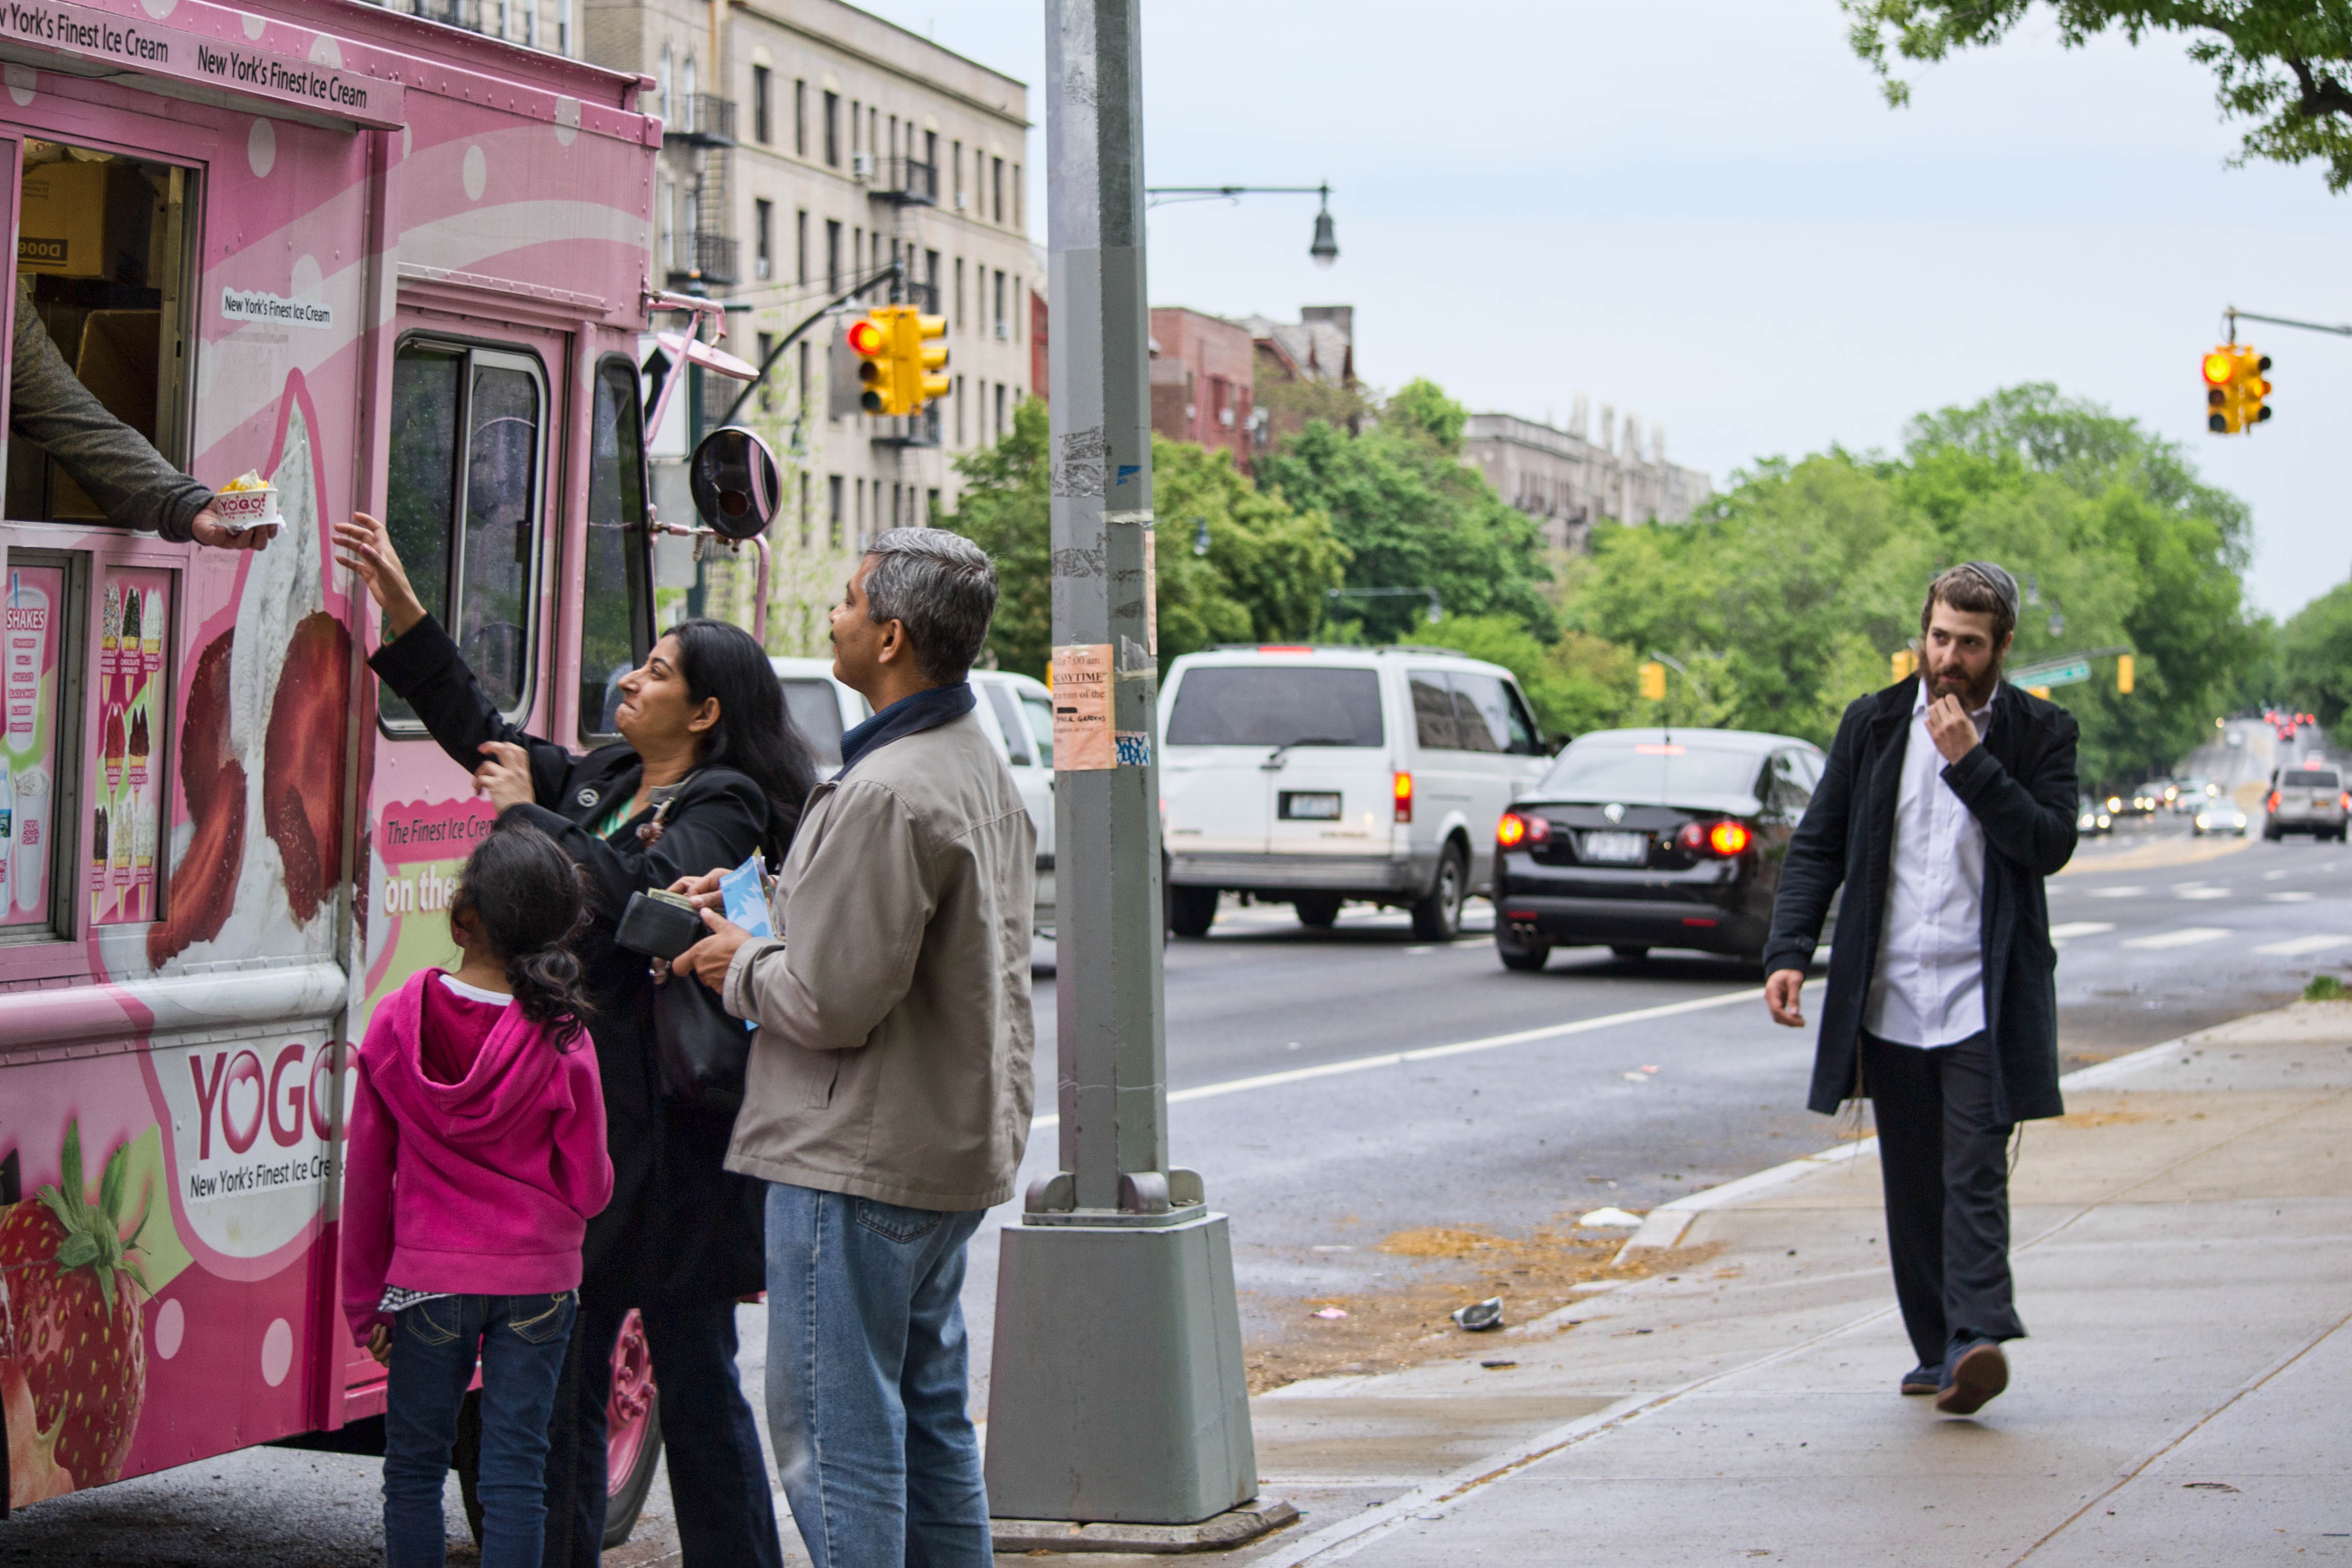
pedestrian, road, street, transport, vehicle, lane, public transport, infrastructure